Overgrazing

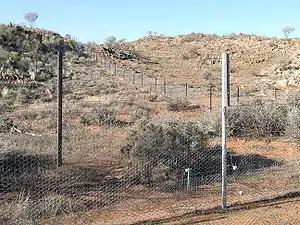
Overgrazed area in western New South Wales (Australia), by loss of native flora, in the upper right corner

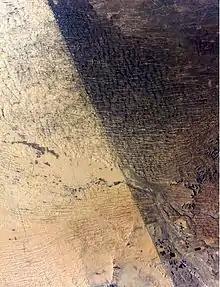
Satellite image of the border between Israel and Egypt. The Egyptian side, to the left, is overgrazed.

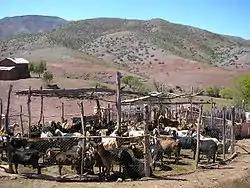
Penned goats in an overgrazed landscape (Norte Chico, Chile)

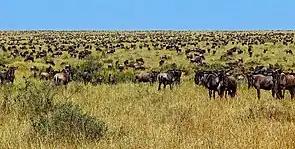
Huge herd of migratory wildebeest in Masai Mara during their annual migration shows landscape not overgrazed

Overgrazing occurs when plants are exposed to intensive grazing for extended periods of time, or without sufficient recovery periods. It can be caused by either livestock in poorly managed agricultural applications, game reserves, or nature reserves. It can also be caused by immobile, travel restricted populations of native or non-native wild animals.